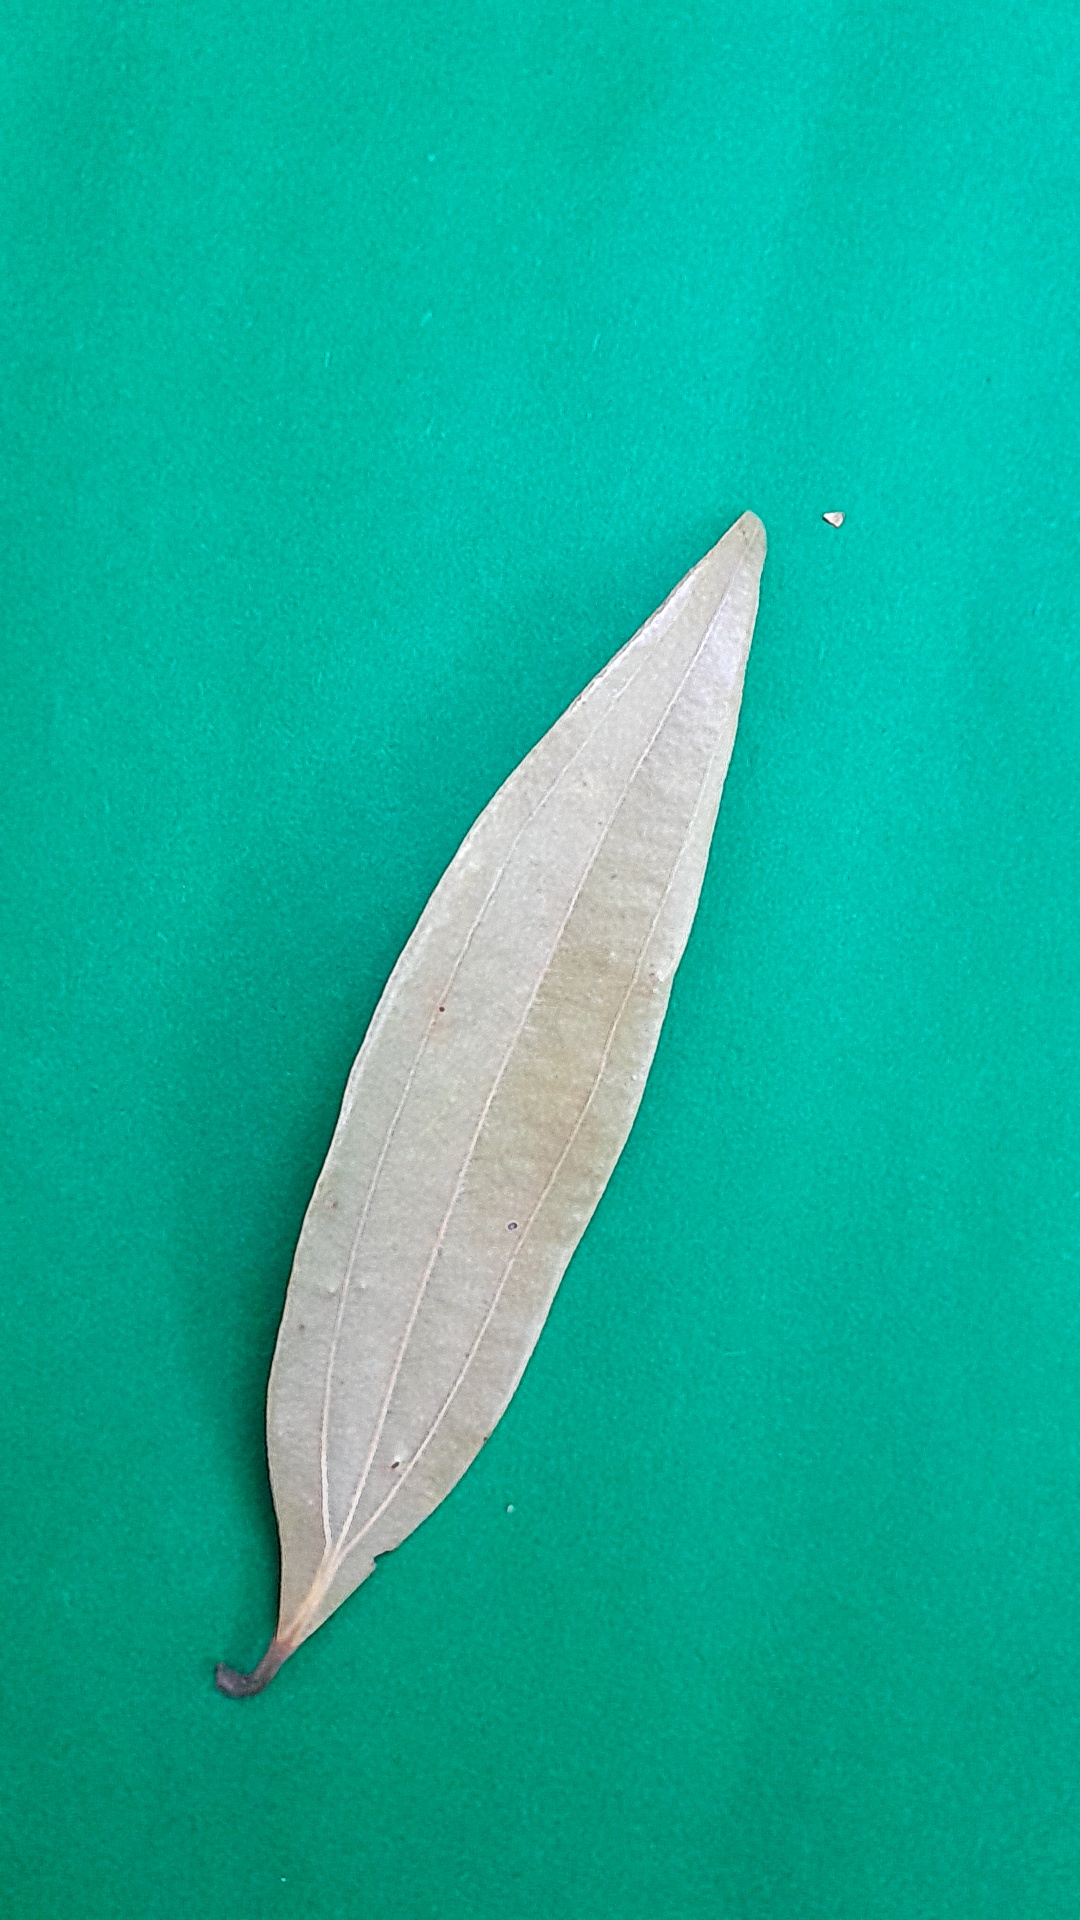
Label: Dry Leaf